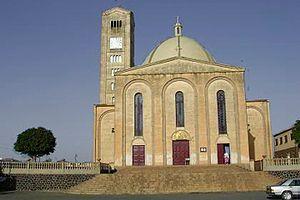
L'Église catholique érythréenne est une des Églises catholiques orientales. Le chef de l'Église porte le titre d'Archéparque métropolitain d'Asmara, avec résidence à Asmara. Son titulaire actuel est Menghesteab Tesfamariam depuis l'érection de l’Église catholique érythréenne le 19 janvier 2015.
L'archéparchie d'Asmara, aussi appelée archidiocèse d'Asmara, est une circonscription érythréenne de l'Église catholique érythréenne.